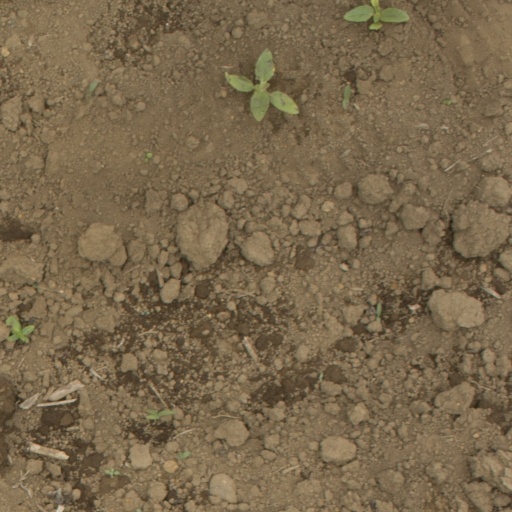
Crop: Jerusalem artichoke